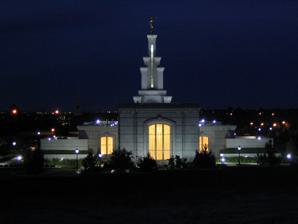
Building: Columbia River Washington Temple
Country: United States of America
Year built: 2001
Temple of the LDS Church Columbia River Washington Temple Number 107 Dedication November 18, 2001, by Gordon B. Hinckley Site 2.88 acres (1.17 ha) Floor area 16,880 sq ft (1,568 m 2 ) Official website • News & images Church chronology ← Perth Australia Temple Columbia River Washington Temple → Snowflake Arizona Temple Additional information Announced April 2, 2000, by Gordon B. Hinckley Groundbreaking October 28, 2000, by Stephen A. West Open house October 27 – November 10, 2001 Current president Kelly W. Brown Designed by A & E Services, Joseph E. Marty Architect Location Richland , Washington , United States Geographic coordinates 46°13′36.23880″N 119°16′29.61480″W / 46.2267330000°N 119.2748930000°W / 46.2267330000; -119.2748930000 Exterior finish Bethel white granite from Vermont and Italy Temple design Classic modern, single-spire design Baptistries 1 Ordinance rooms 2 (two-stage progressive) Sealing rooms 2 ( edit ) The Columbia River Washington Temple is the 107th operating temple of the Church of Jesus Christ of Latter-day Saints (LDS Church). The Columbia River Washington Temple, located in Richland near Badger Mountain , is the third temple in the state of Washington , following the Seattle Washington and Spokane Washington temples. History Church membership in Washington has grown from 67,000 members in 1970 to nearly 230,000 in 2001. With the growth church, leaders felt another temple should be built within the state. This temple serves members in eastern Washington and northern Oregon . Some parts of the temple foundation includes 2-inch river rock used as fill in concrete forms.  During construction of the temple, people were allowed access to open bins of this river rock at the edge of the construction site.  Many people wrote names of children, loved ones, etc. on the rocks that were later incorporated into the building itself. The temple was announced in April 2000 and groundbreaking ceremonies followed that same year.  Stephen A. West, a member of the Second Quorum of the Seventy , who himself served as a missionary in the area many years before, presided at the groundbreaking ceremony. Before the temple was dedicated it was opened to the public. Nearly 65,000 people visited the temple during the open house period.  LDS Church president Gordon B. Hinckley dedicated the Columbia River Washington Temple on November 18, 2001. Allan D. Alder and his wife, Roma, of Hermiston, Oregon were the first temple president and matron (2001–2004). The Columbia River Washington Temple has a total of 16,880 square feet (1,568 m 2 ), with two ordinance rooms and two sealing rooms. This temple marked a return to the use of murals to decorate one or more of the ordinance rooms used in the endowment ceremony. Murals reflecting the progressive nature of the endowment had been a standard feature of temples from those first constructed in Utah through the Los Angeles Temple , which was dedicated in 1956. The Columbia River Washington Temple has a first room decorated with murals which leads into a second room without murals. This pattern has been followed in most temples dedicated since. In 2020, like all the church's other temples, the Columbia River Washington Temple was closed in response to the coronavirus pandemic . See also LDS Church portal Columbia River Moses Lake Seattle Spokane Tacoma Vancouver Vancouver Victoria Portland Temples in and near Washington ( edit ) Temples in Washington or with districts extending into Washington ( edit ) = Operating = Under construction = Announced = Temporarily Closed The Church of Jesus Christ of Latter-day Saints in Washington Comparison of temples of The Church of Jesus Christ of Latter-day Saints List of temples of The Church of Jesus Christ of Latter-day Saints List of temples of The Church of Jesus Christ of Latter-day Saints by geographic region Temple architecture (Latter-day Saints) References